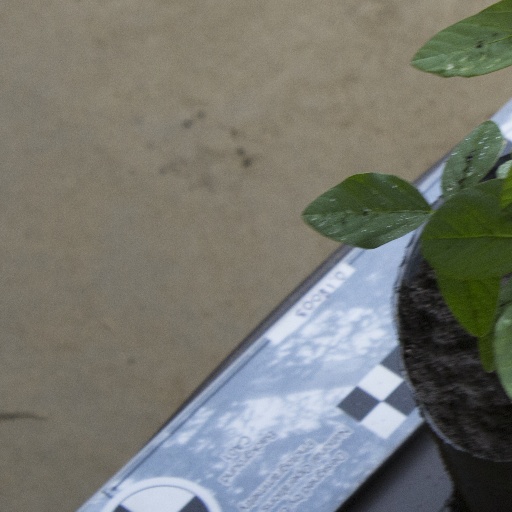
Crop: soybean